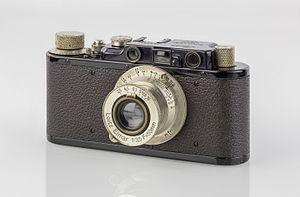
Leica Camera AG est un fabricant allemand réputé d'appareils photographiques et d'optiques. Son siège social se trouve à Wetzlar, en Allemagne, là où l'entreprise a été fondée.